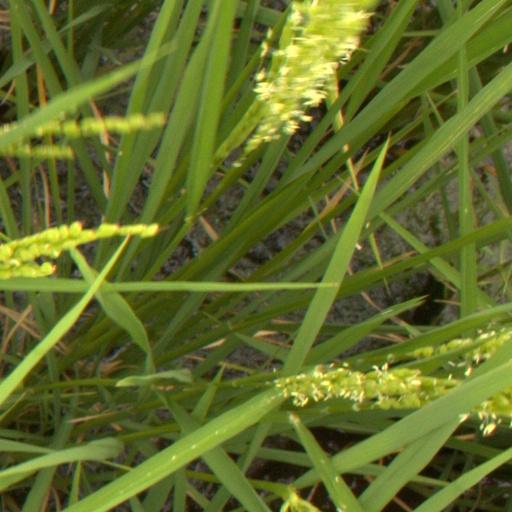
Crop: rice